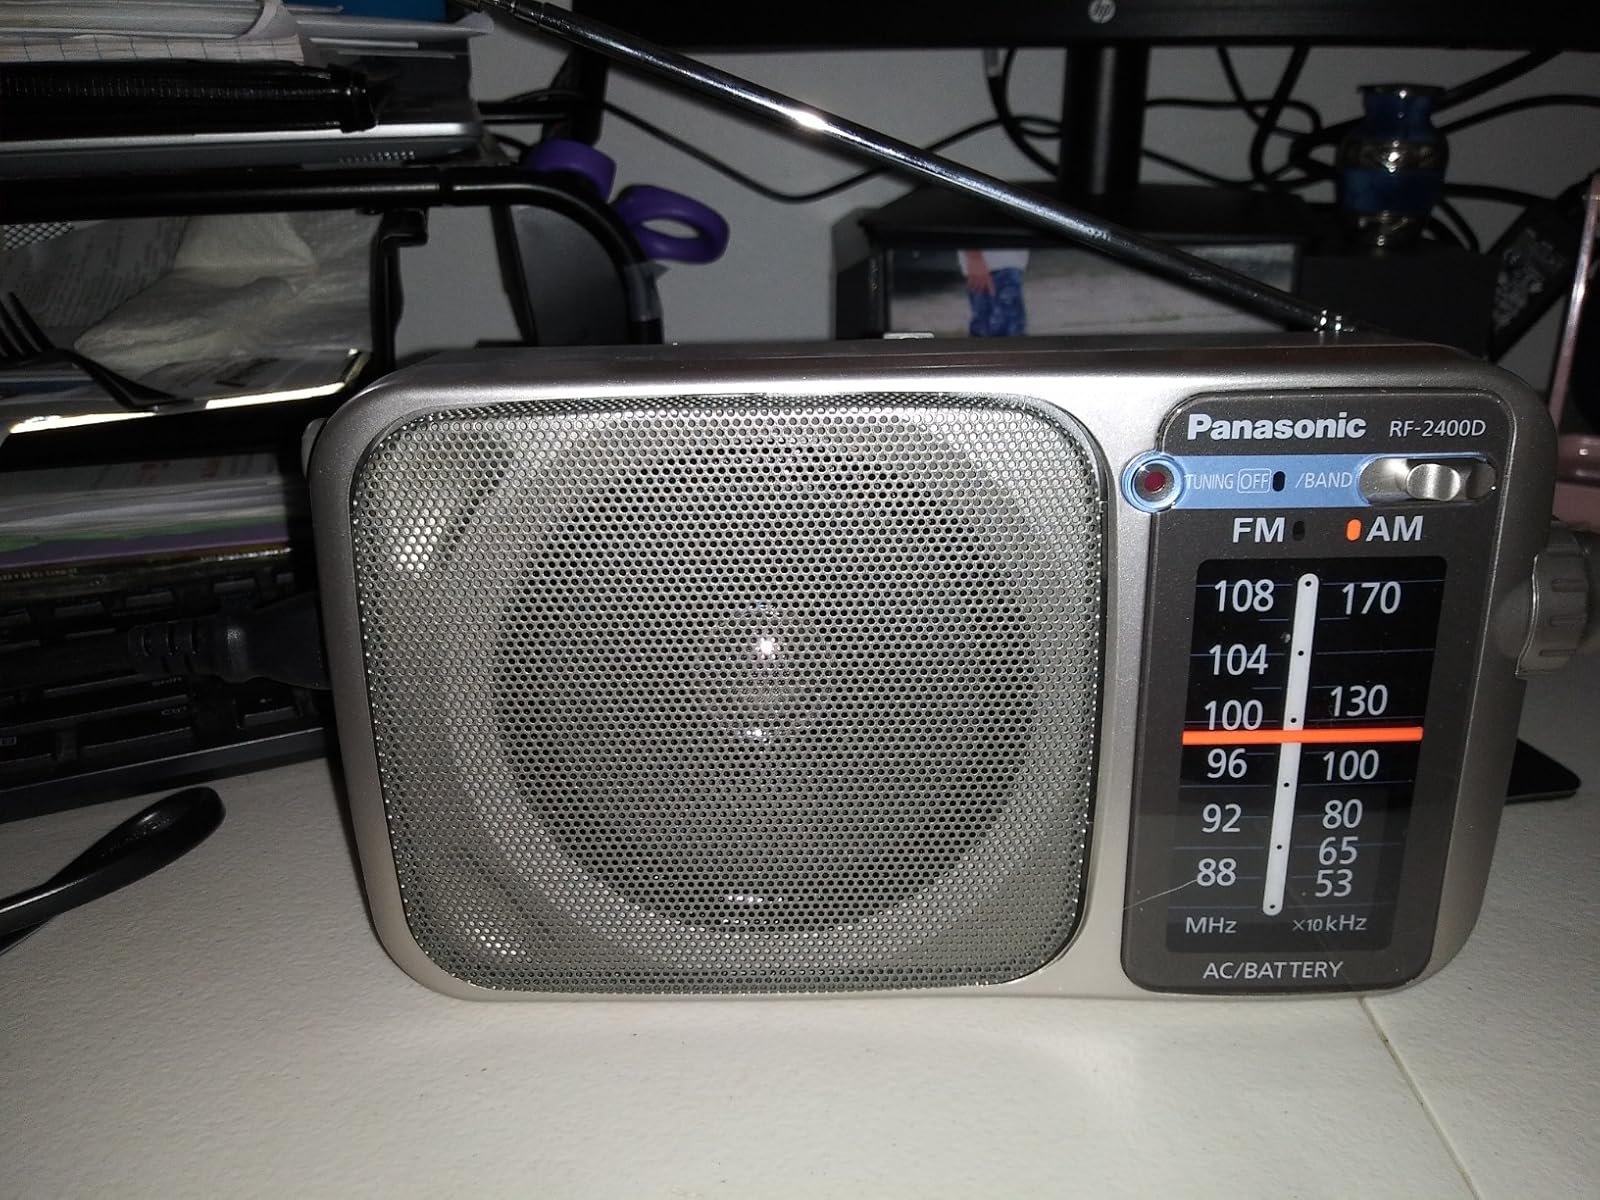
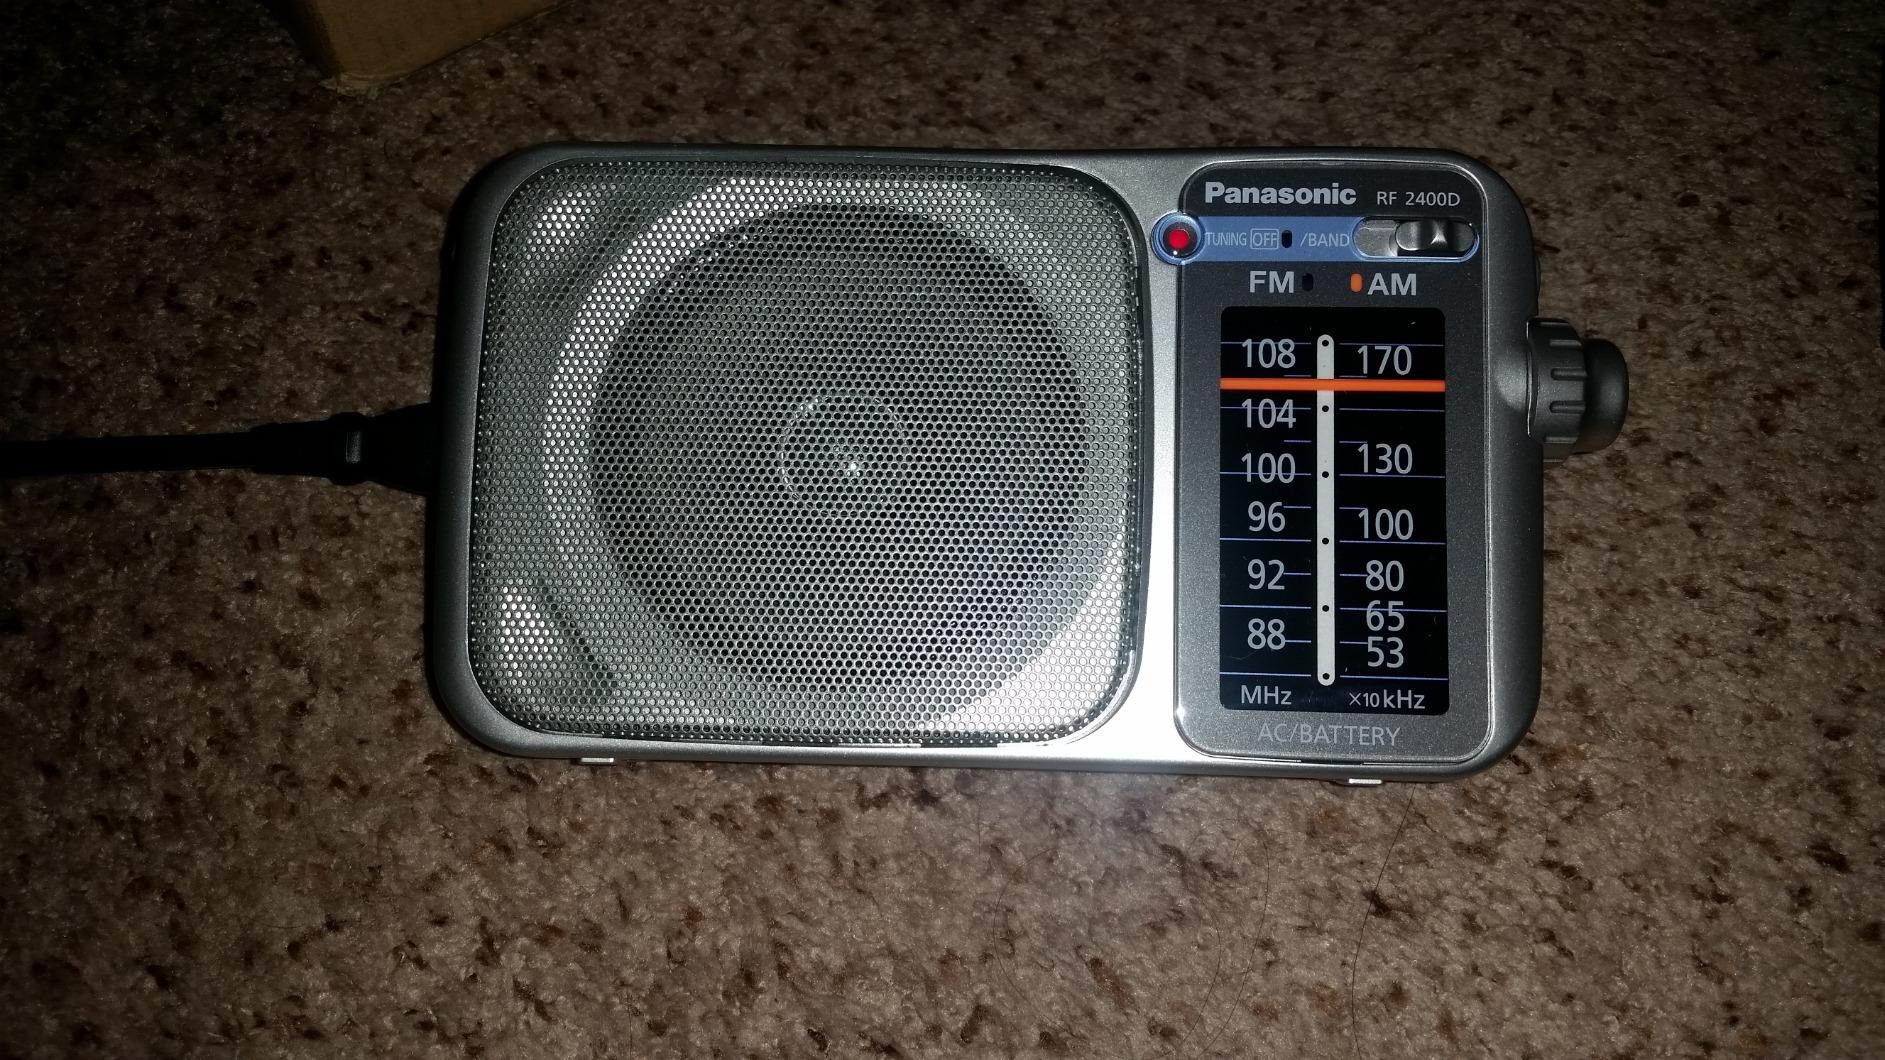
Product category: radio
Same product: yes